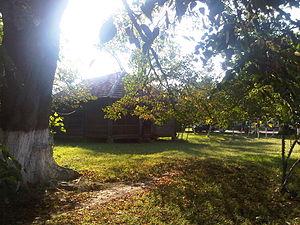
Titsian Yustinovich Tabidze est un poète géorgien. Né le 21 mars 1895 à Chouamta dans l'Empire russe, il est décédé le 16 décembre 1937. Un des leaders du symbolisme en Géorgie, il fut arrêté et exécuté lors des Grandes Purges de Joseph Staline sur de fausses accusations de trahison.